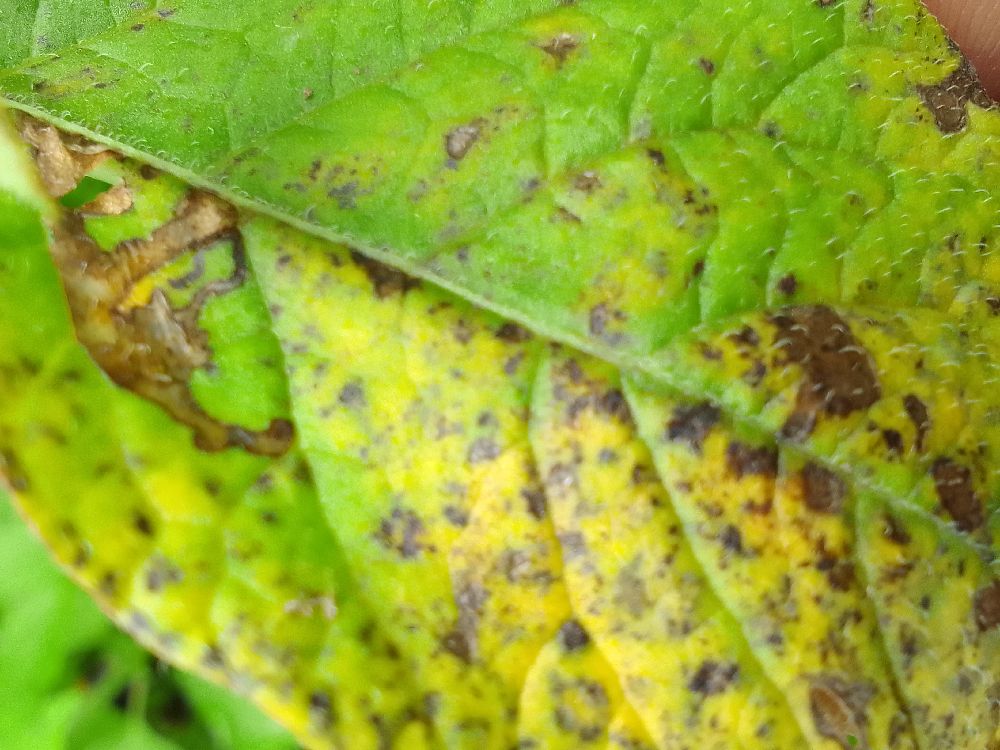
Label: Early blight